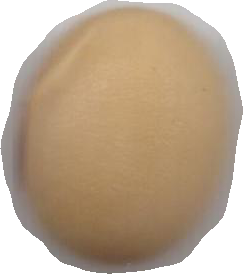
Variety: Anjasmoro